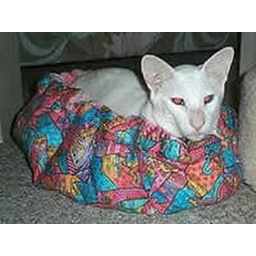
&amp;quot;Tom-Tom loves his bed and so does every other kitty in this house!&amp;quot; - Kathy - PA